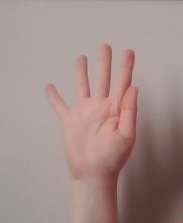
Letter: sheen